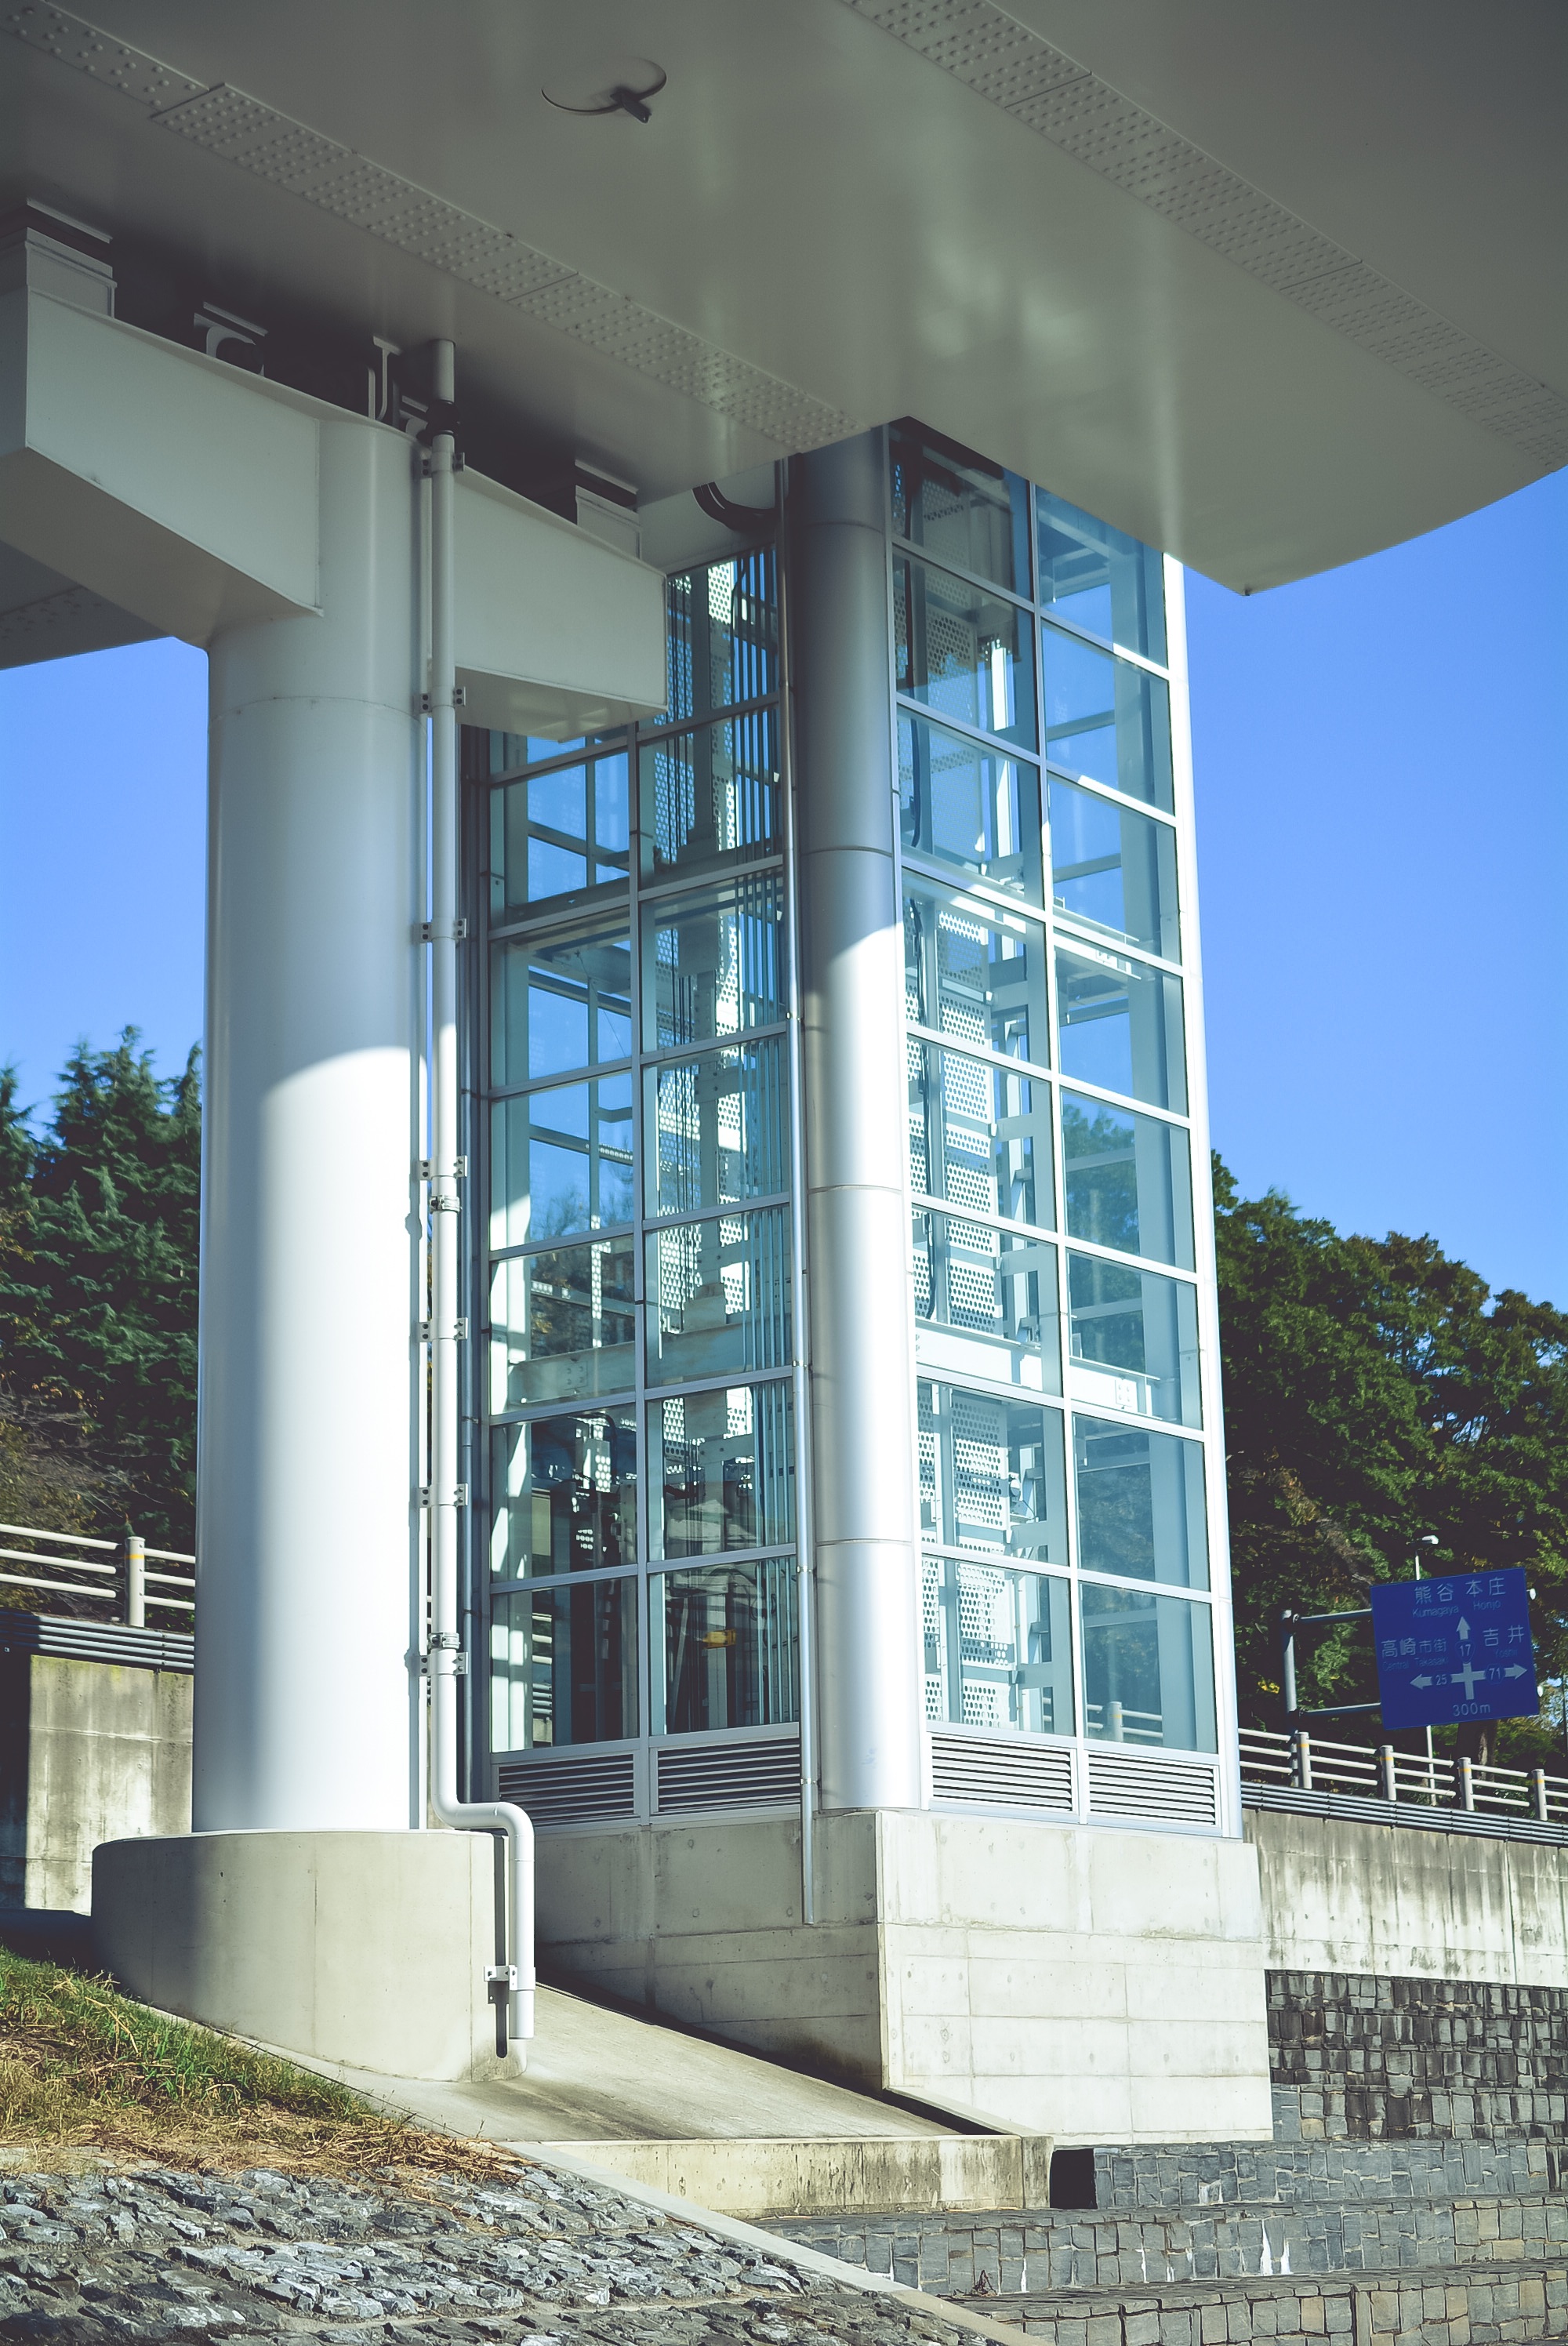
architecture, structure, window, facade, professional, tower block, interior design, headquarters, condominium, window covering